Astrid Bryan

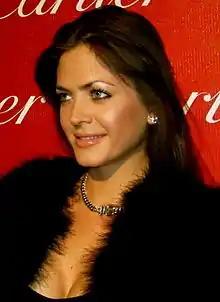
Bryan at the 2010 Palm Springs International Film Festival

She launched her own clothing and shoe line in May 2012. The entire collection sold out in less than two hours.